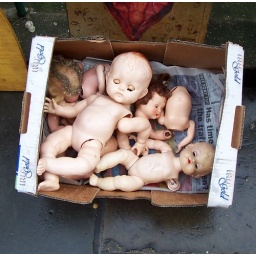
passed this freaky box of dolls in angel antiques market the other day..